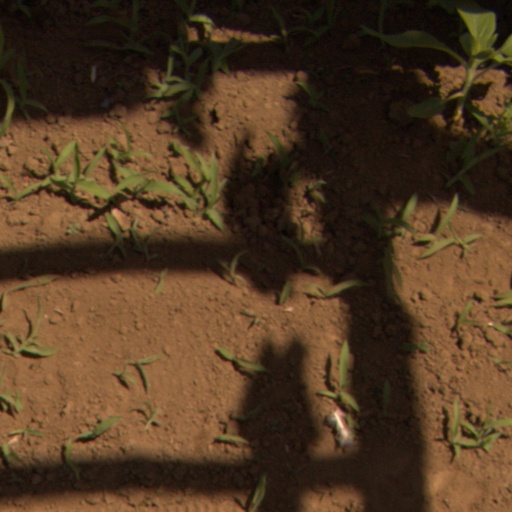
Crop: Jerusalem artichoke